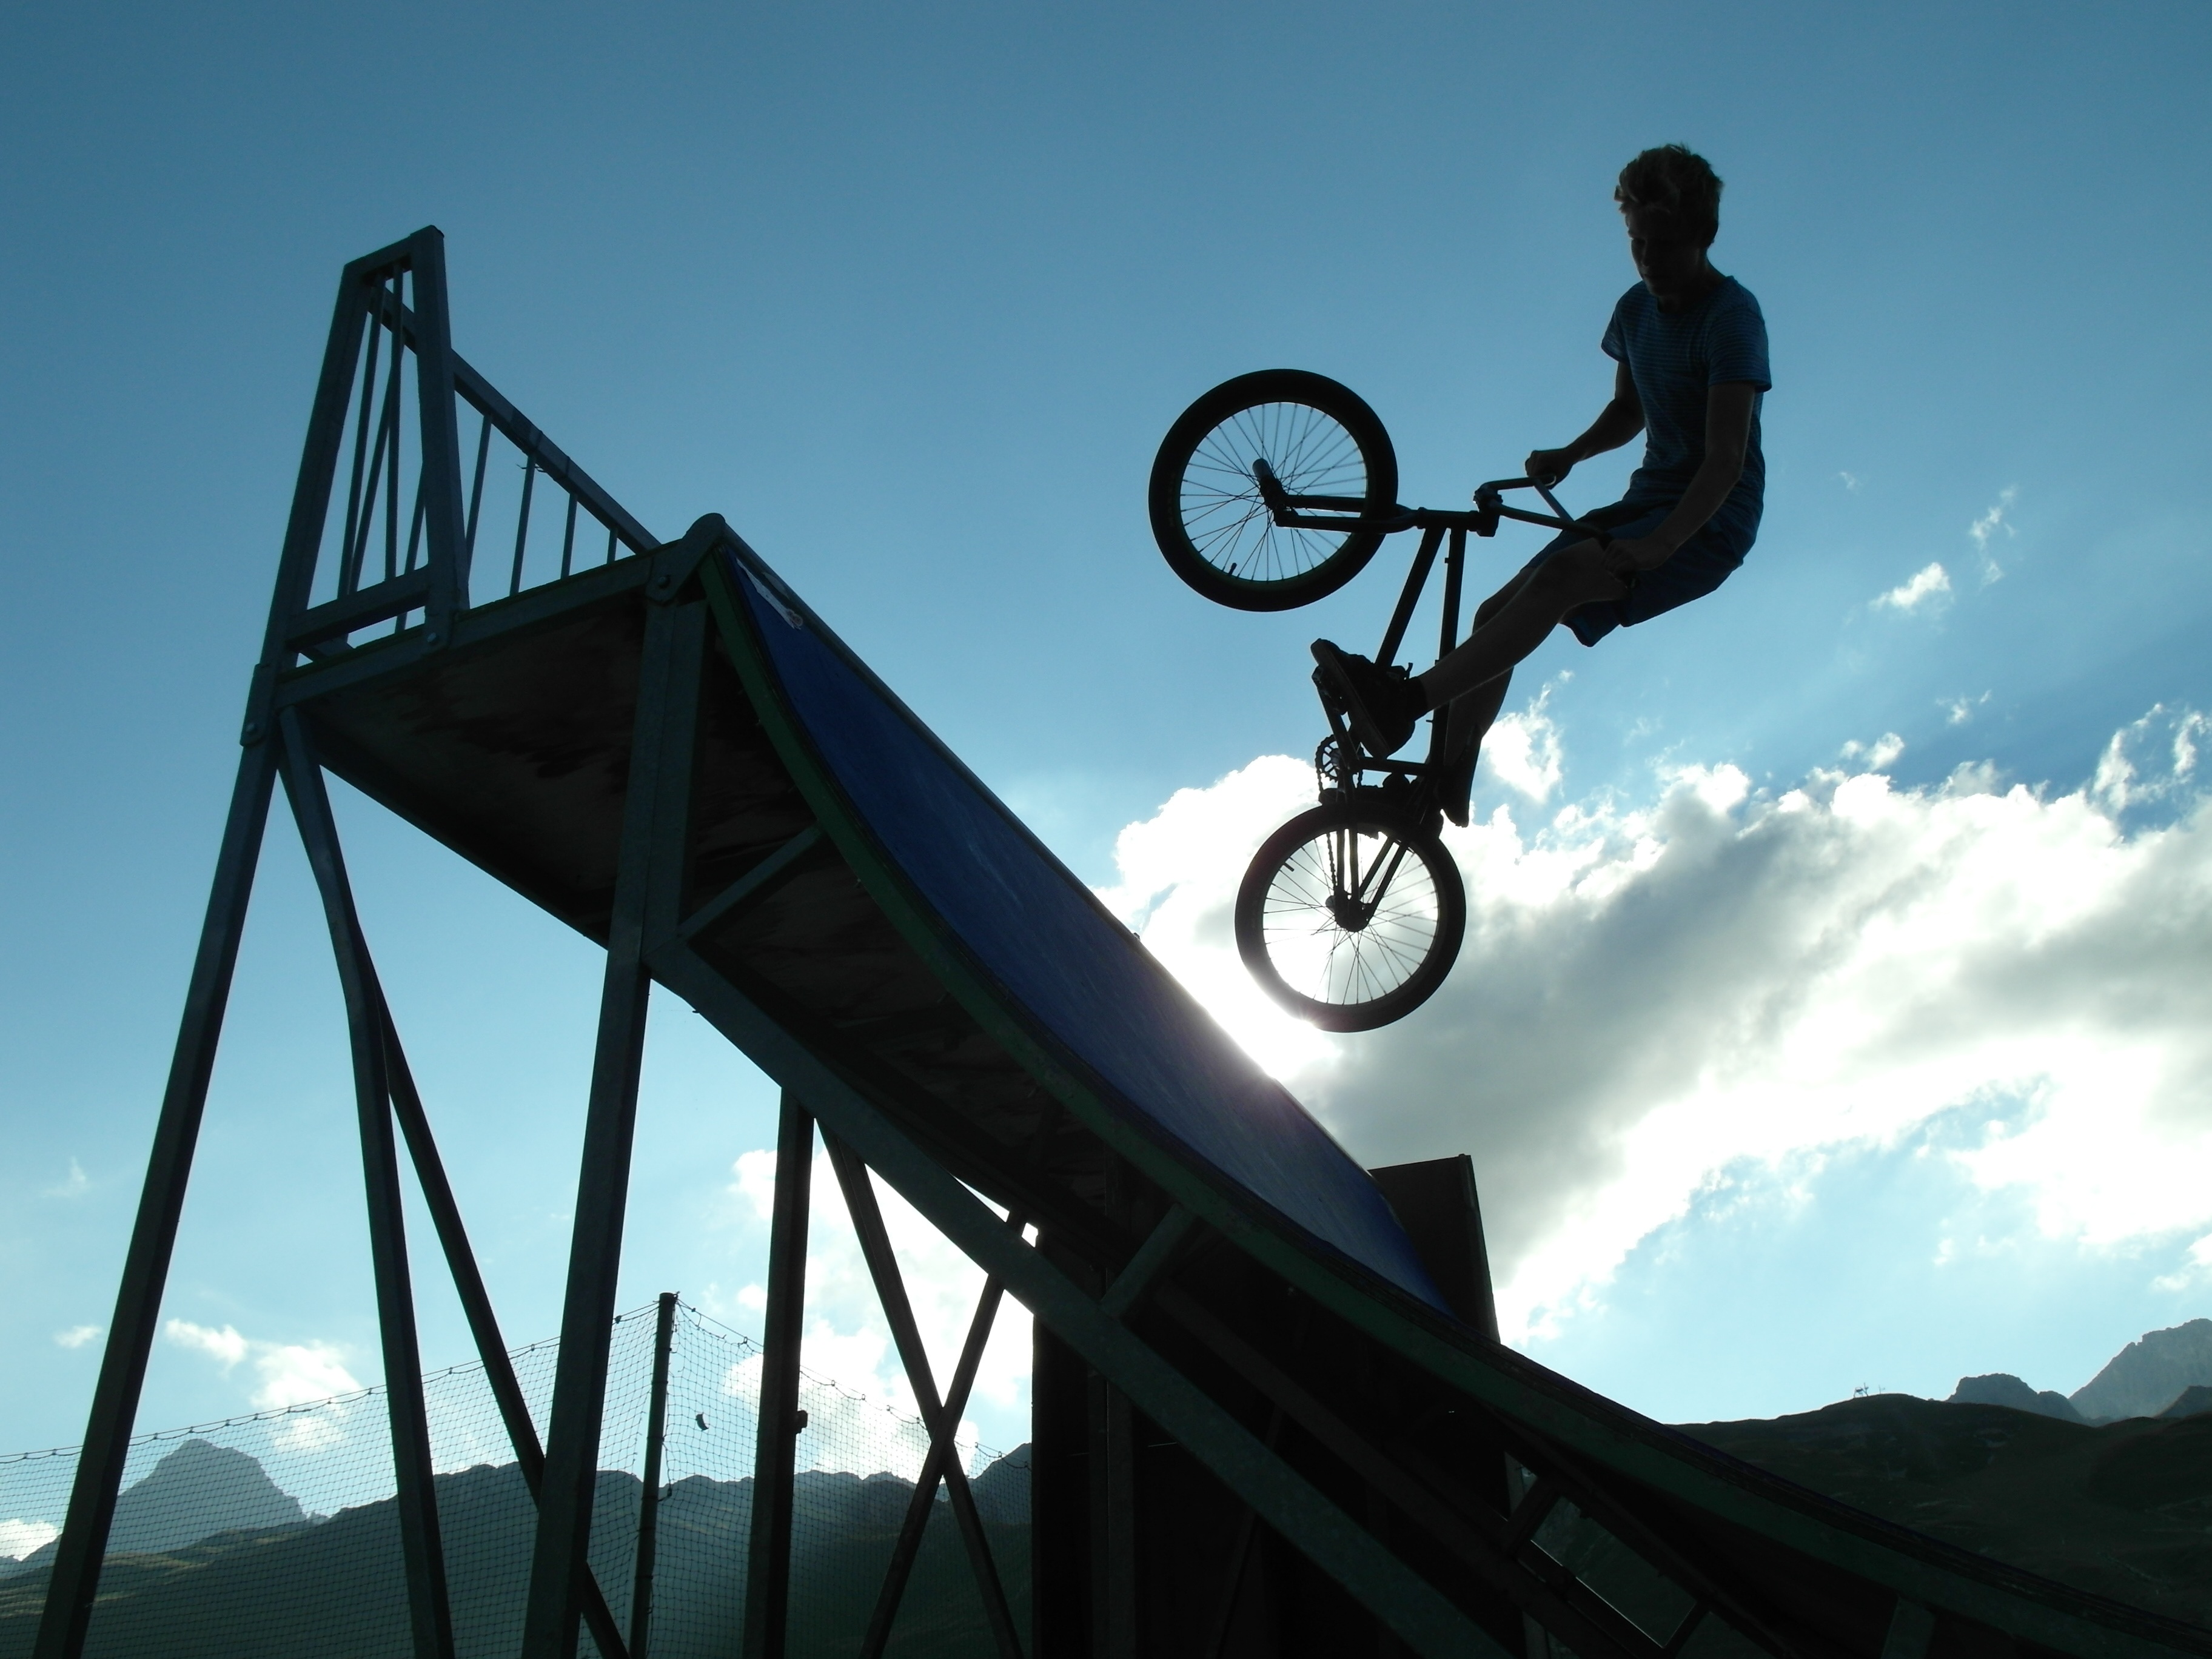
silhouette, sky, wheel, bicycle, jump, vehicle, shadow, extreme sport, mountain bike, bmx, sports, freestyle, freeride, mountain biking, cycle sport, bicycle motocross, bmx bike, freestyle bmx